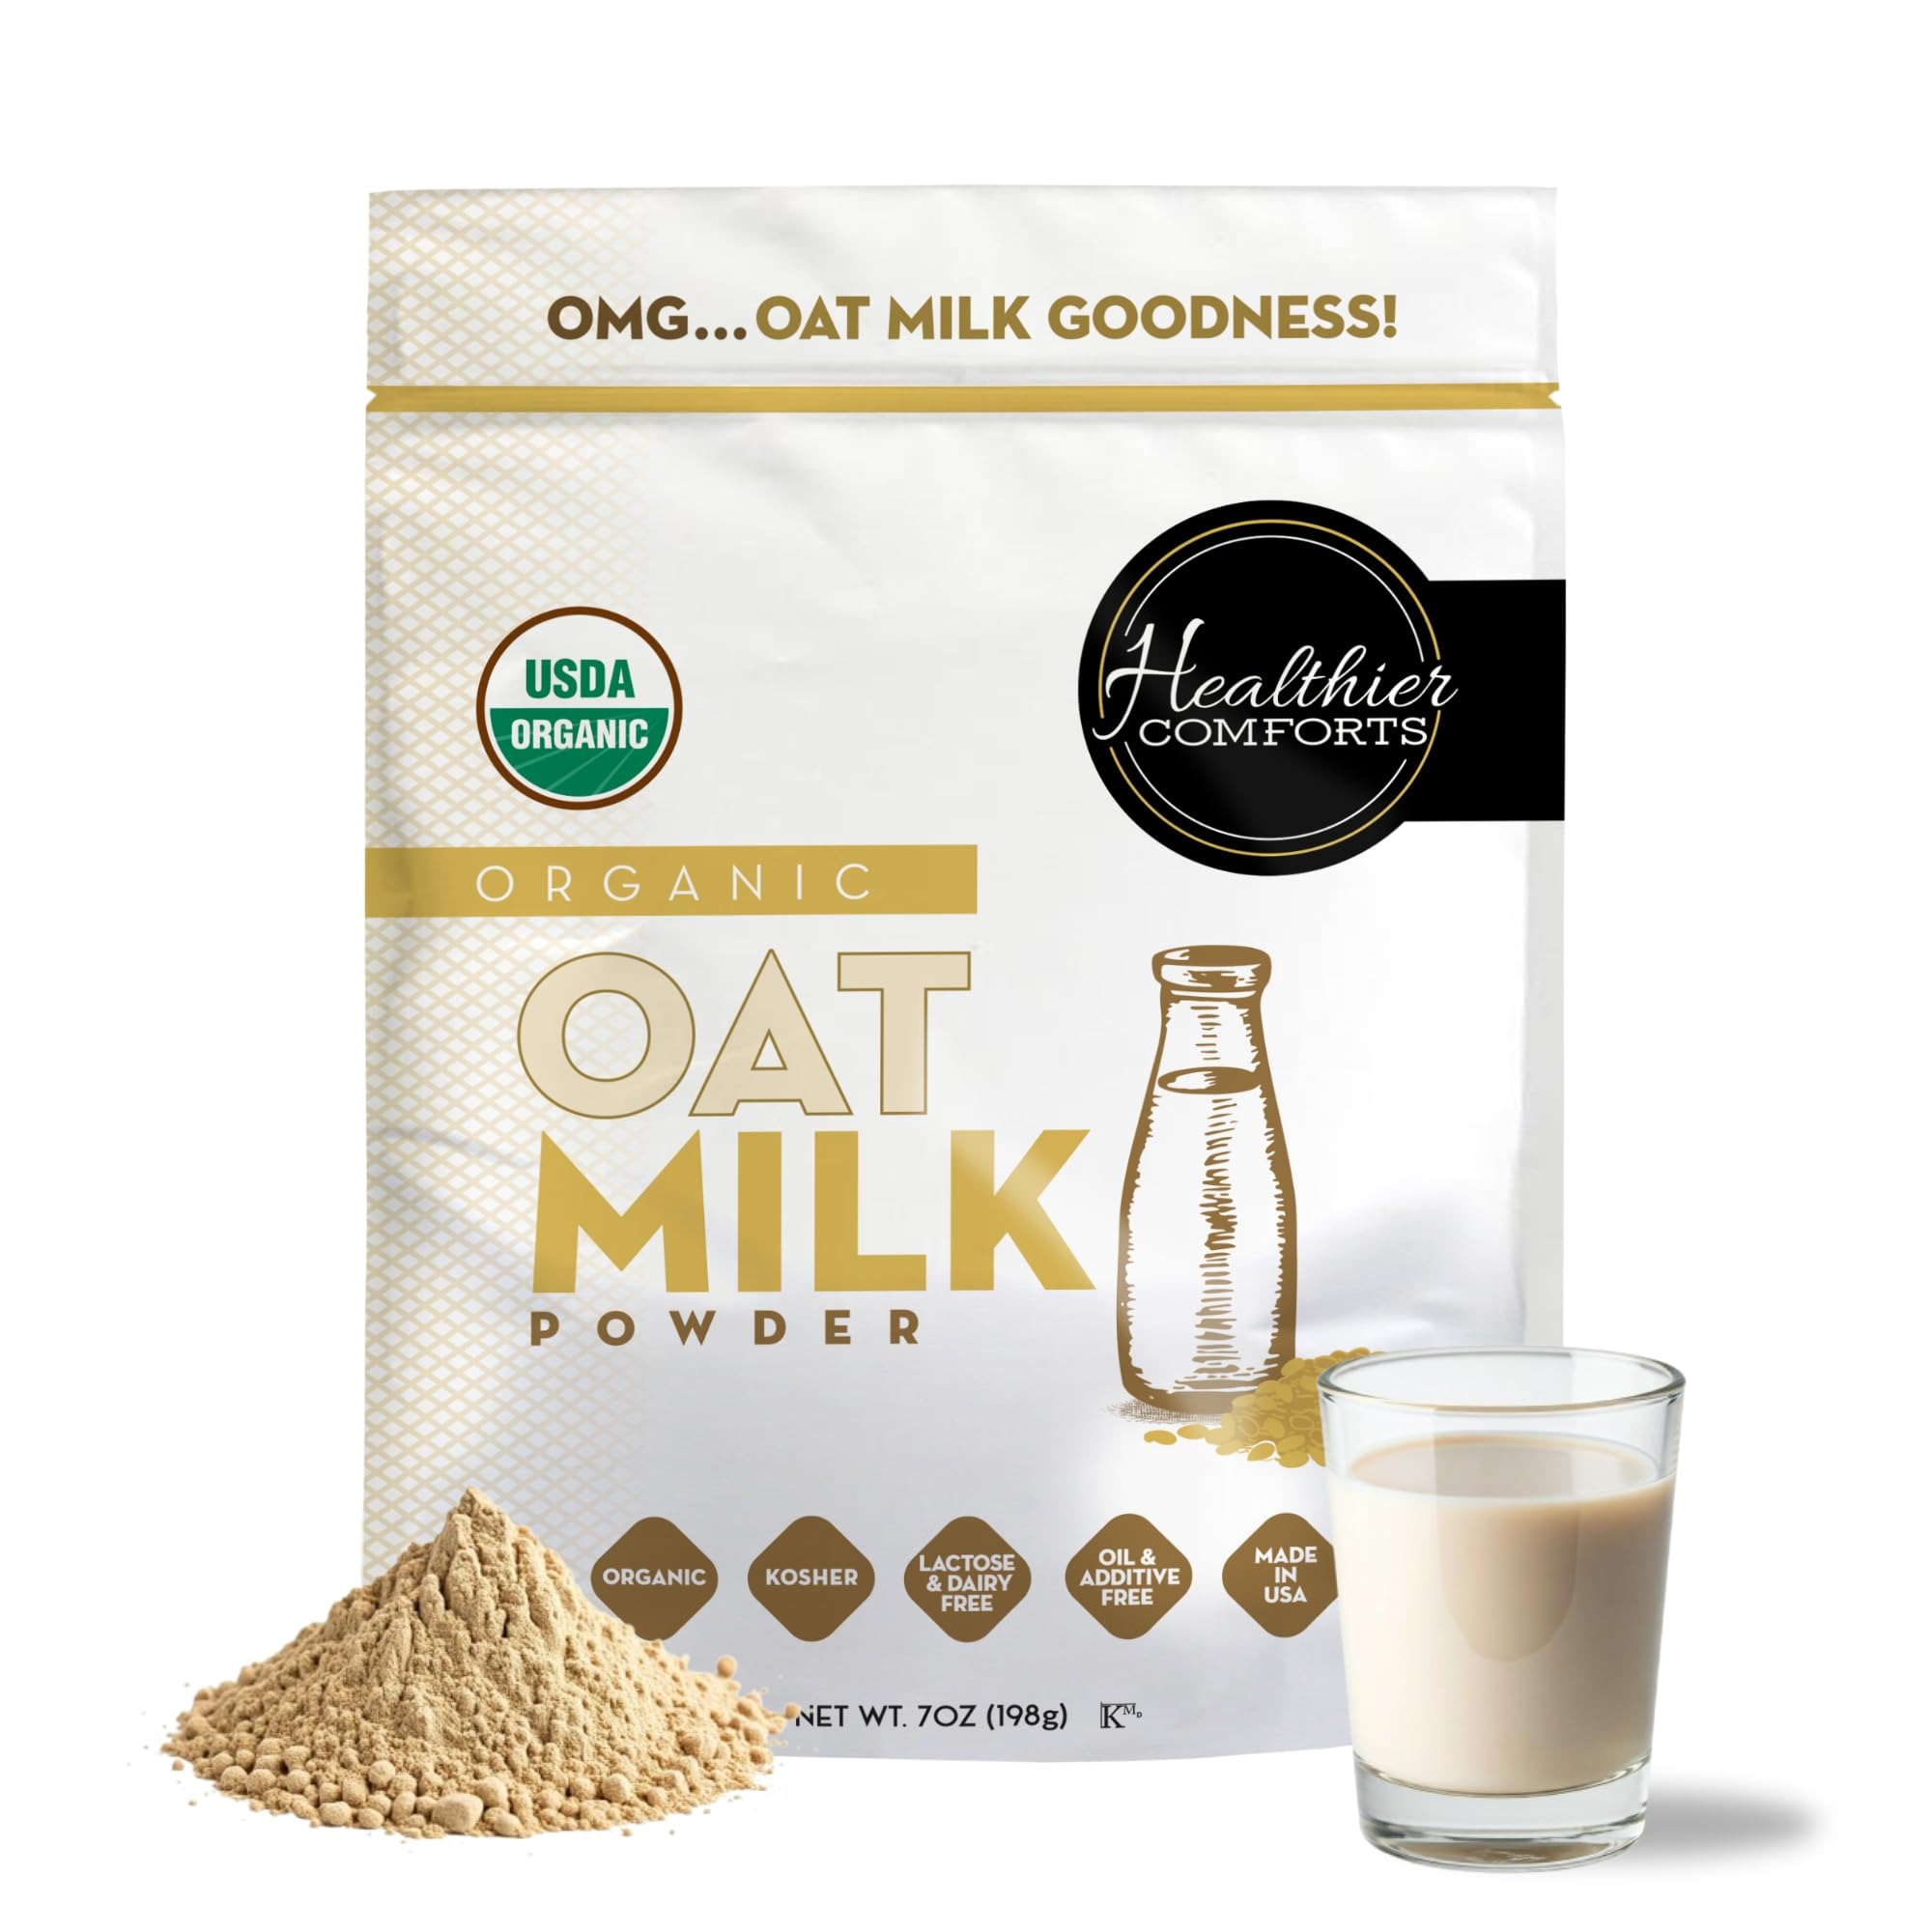
Item Name: Oat Milk Powder 7oz - Natural and Plant Based Milk with a Clean Formula - Gluten-Free, Vegan, USDA Organic Certified, Non-GMO, Dairy Free, and Lactose Free Milk Powder with No Refrigeration Required
Bullet Point 1: PLANT-POWERED - Perfect for vegans, fitness enthusiasts, and those with rigid diets, our oatmilk powder is 100% USDA-Organic certified and contains absolutely no GMO, ensuring that every sip is clean, safe, and all natural!
Bullet Point 2: CLEAN - We don't use added oil, stabilizers, and other questionable additives and ingredients typically found in other oat and fresh milks. As a result, you get milk that's not only dairy-free but safe and gluten-free as well!
Bullet Point 3: CONVENIENT - No fridge? No problem! Our organic oat milks are shelf-stable, allowing you to make the most out of its shelf life without having to store it in a cool place. Feel free to take it with you on camping trips, hikes, long plane rides, and more!
Bullet Point 4: VERSATILE - Doesn't matter if you're in the mood for snacks, hot drinks or chilled smoothies, our oat milk unsweetened is a versatile performer! Use it for baking vegan pastries, tasty drinks, and so much more!
Bullet Point 5: DELICIOUS - Our powdered oat milk is a delicious alternative to regular, liquid oat milk. And because it lasts longer than your average bottled milk, you can enjoy it in multiple ways and compliment it with as many or as little flavors as you want!
Product Description: <p>THE BETTER MILK ALTERNATIVE</p><p>These days, regular milk just won’t cut it anymore. With so many new ingredients popping up here and there, it’s become more and more challenging to find a milk brand you can trust. This is why, despite the growth of commercial milk products available today, nothing beats USDA-Organic certified options!</p><p>Numerous studies have demonstrated that organic milk contains more antioxidants, and higher nutritional content. Thankfully, our Organic Oat Milk Powder delivers every single time! There are many reasons our organic oat milk is a champion. For one, it's completely plant-powered. It contains no GMO, gluten, dairy, and additives you'll typically find in other milk brands. That said, this product is perfect for those who are on vegan and low carbohydrate diets. It's clean, safe, and absolutely all-natural!</p><p>Since it's lactose free powdered milk, you don't need to store it in a fridge to make it last. This also means you can take it with you wherever you go! Whether you're hiking, on a camping trip, or on a plane to the other side of the world, it'll last as long as you need it to!</p><p>It's extra versatile, too. Use it for baking pastries and whipping up smoothies, or you can simply add water to drink it as is! You call the shots here.</p><p>From grade school kids to busy adults and professional nutritionists to your average fitness enthusiast, this product is sure to benefit a vast market. Because it's organic oat powder and free from artificial preservatives, it's safe for everyone!</p><p>As Healthier Comforts is a family-owned and operated business, we know how much time and effort it takes to feed the people you love; so we want to make it easier by providing great, high-quality ingredients and recipes to help you and your loved ones lead a Healthier Comforts lifestyle.</p><p>Check out the rest of our catalog to see what other dairy-free &amp; gluten-free finds you can purchase!</p>
Value: 7.0
Unit: Ounce

Price: 11.5